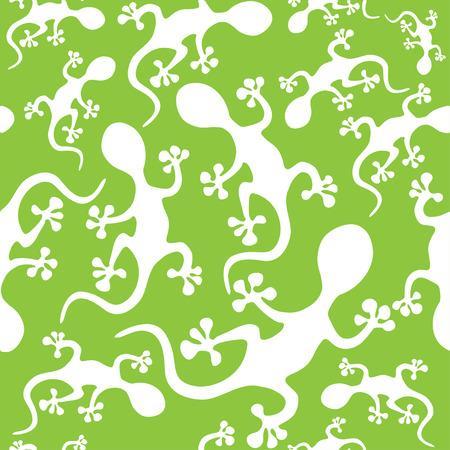
gecko seamless pattern white on a green background .